WNOL-TV

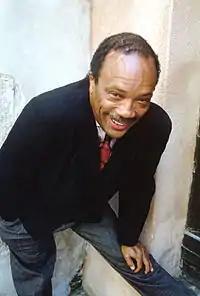
Refer to caption

In spite of the loss of its original broadcast tower in December 1983, WNOL-TV began broadcasting on March 25, 1984, from studios located at 1661 Canal Street. It was the second independent station to sign on in the New Orleans market after WGNO (channel 26), which started in October 1967. Channel 38 aired a lineup including movies, classic reruns, children's shows, and sports. WNOL quickly established strong ratings for a startup station. However, the strong start came with two caveats. One was turnover in personnel; under Protter and his wife Gail Brekke, the station experienced high attrition of staff, one of whom told local media that the executives were "piranhas". Another was a change in ownership at WGNO in 1983, when Tribune Broadcasting acquired channel 26. Protter admitted to Mark Lorando of "The Times-Picayune" that one reason he had bought into New Orleans was a feeling that WGNO under its previous owners was underperforming; Tribune turned out to be much stiffer competition than anticipated. After the newspaper printed the "piranhas" quote, the station published an open letter in the newspaper calling its staff a "winning team". Several former employees would later criticize Protter for an extensive use of trade-out deals, in which the station sold advertising in exchange for goods and services instead of cash.